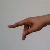
The image shows a hand gesture representing the letter 'P' in Indian Sign Language.